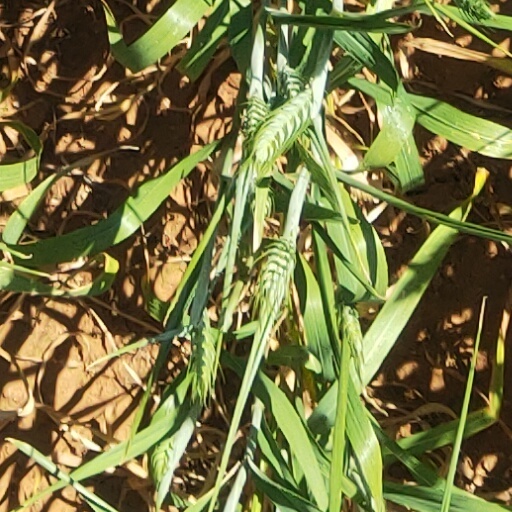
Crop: wheat